John Bonham

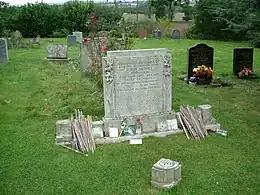

On 24 September 1980, Bonham was picked up by Led Zeppelin assistant Rex King to attend rehearsals at Bray Studios for a tour of North America, to begin 17 October in Montreal; it was the band's first tour since 1977. During the journey, Bonham asked to stop for breakfast, where he drank four quadruple vodka screwdrivers (16 shots, totalling between 400 and 560 ml). He continued to drink heavily at rehearsals. The band stopped rehearsing late in the evening and then went to Page's house, the Old Mill House in Clewer, Windsor. After midnight on 25 September, Bonham fell asleep; someone took him to bed and placed him on his side. Jones and the tour manager Benji LeFevre found him unresponsive the next afternoon. Bonham was pronounced dead at 32 years old.